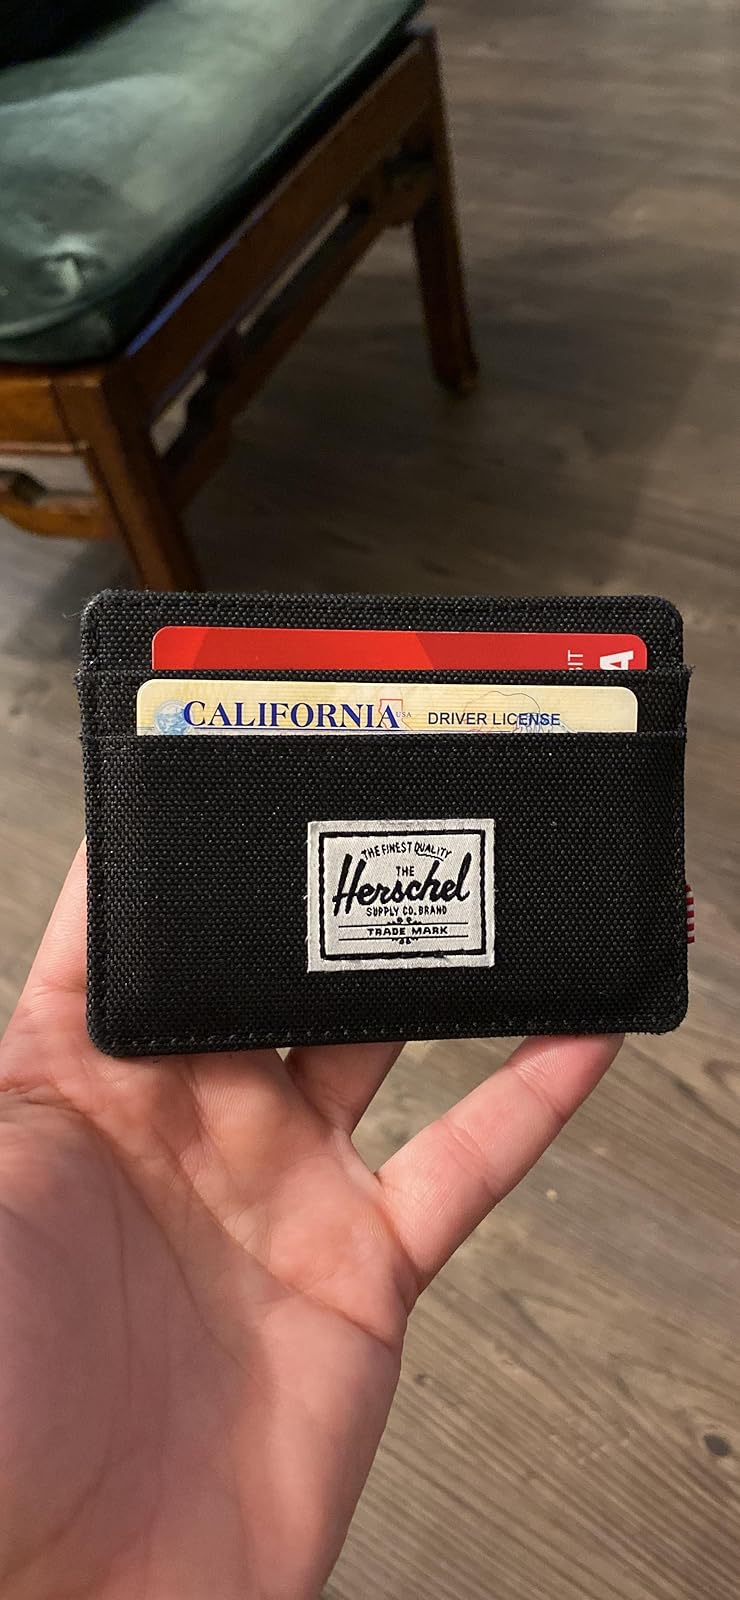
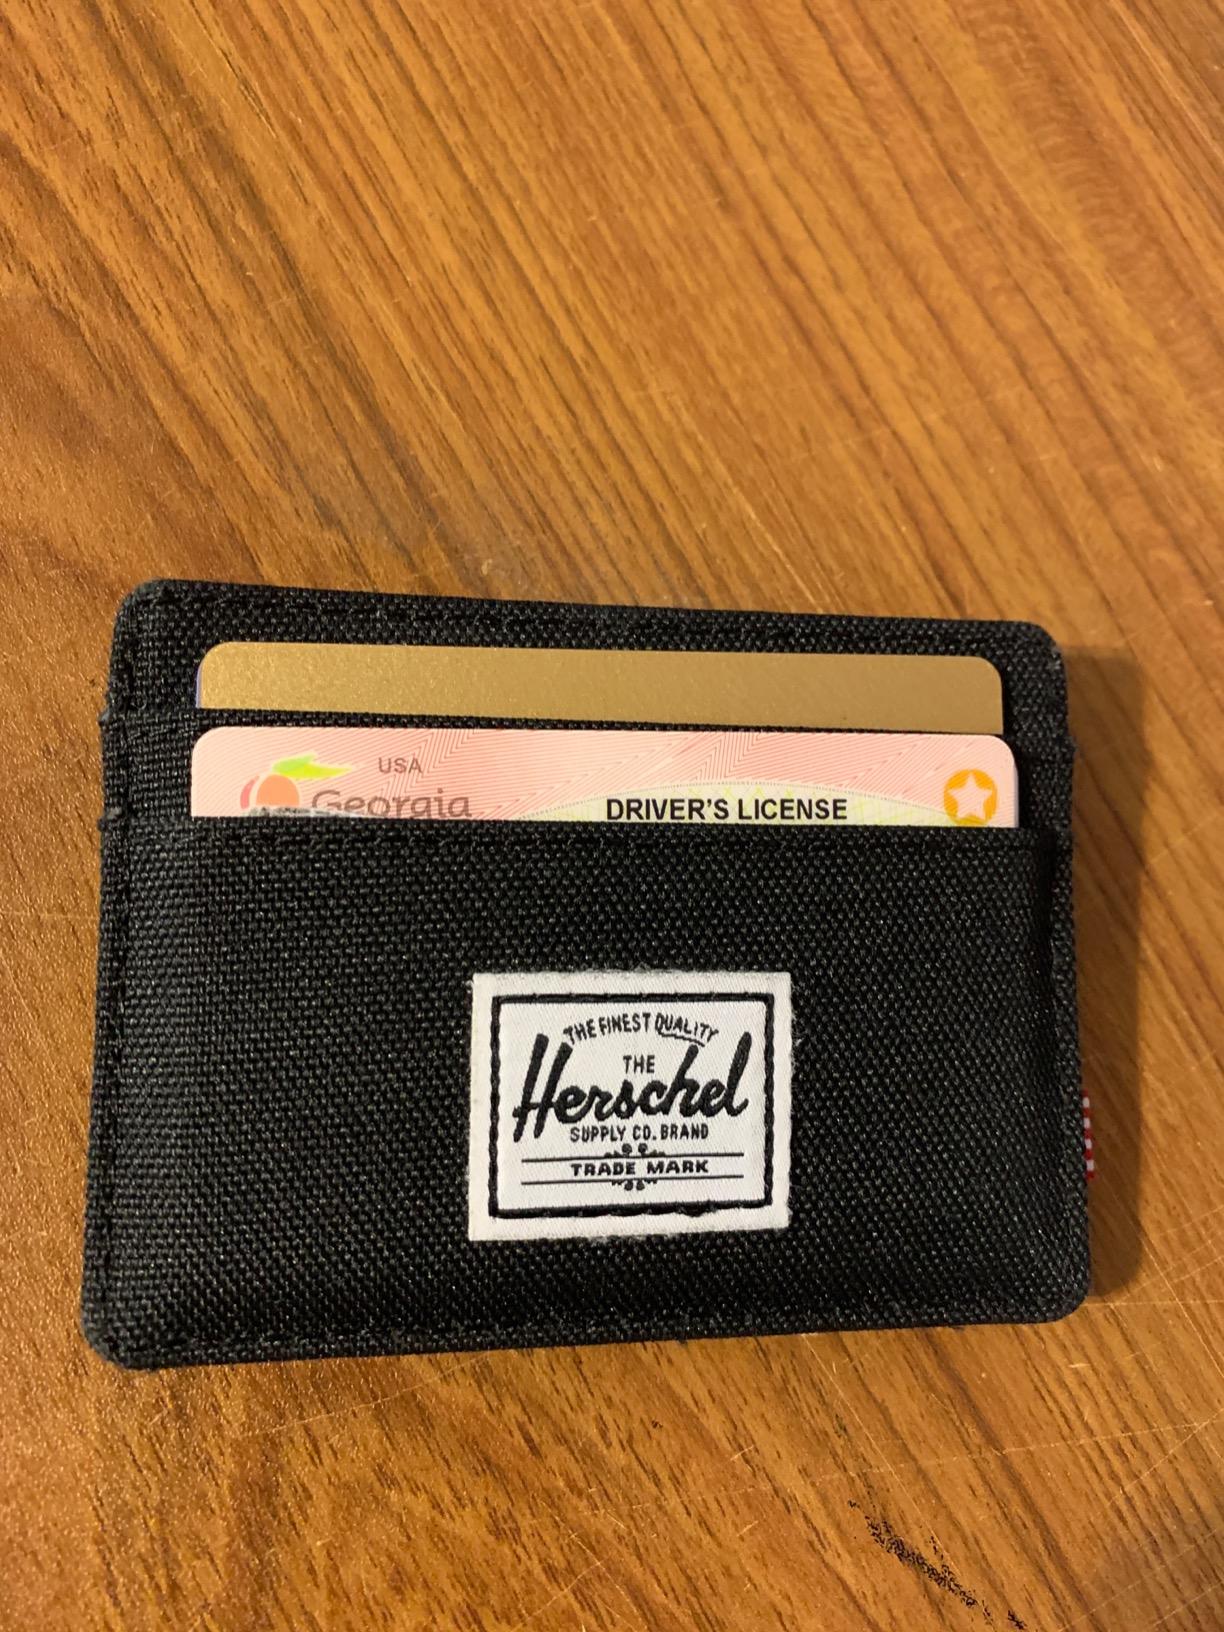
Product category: accessories_wallet
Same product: yes